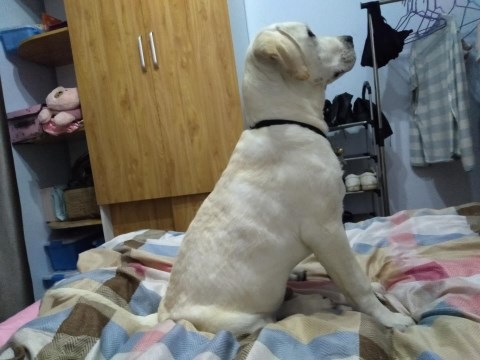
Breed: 3580-n000122-Labrador_retriever